Payerne

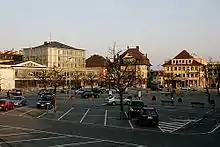
Town hall and central plaza in town

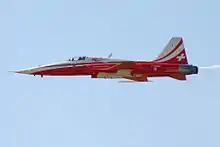
Patrouille Suisse F-5 from Payerne Air Base

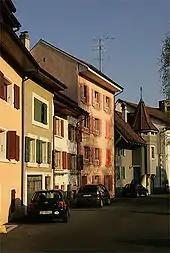
Houses in Payerne

Payerne has a population of . , 32.0% of the population are resident foreign nationals. Over the last 10 years (1999–2009) the population has changed at a rate of 15.4%. It has changed at a rate of 14.6% due to migration and at a rate of 1.7% due to births and deaths.